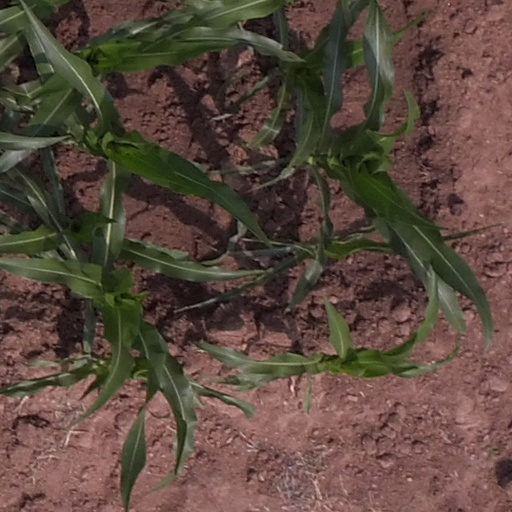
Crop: maize; corn